Spokane, Washington

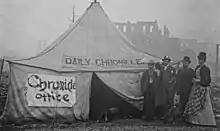
The makeshift Daily Chronicle office after The Great Fire

The 1883 discovery of gold, silver, and lead in the Coeur d'Alene region of northern Idaho lured prospectors. The Inland Empire erupted with numerous mining rushes from 1883 to 1892. Mining and smelting emerged as a major stimulus to Spokane. At the onset of the initial 1883 gold rush in the nearby Coeur d'Alene mining district, Spokane became popular with prospectors, offering low prices on everything "from a horse to a frying pan". It would keep this status for subsequent rushes in the region due to its trade center status and accessibility to railroad infrastructure.